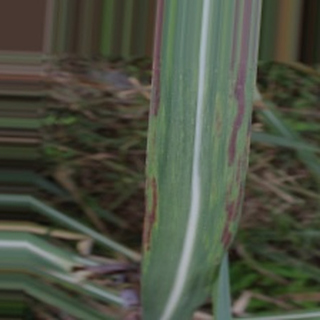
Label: sugarcane_bacterial_blight